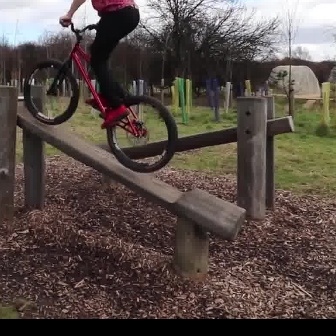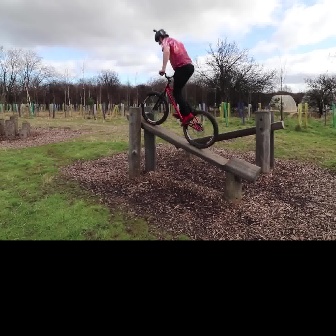
  Please identify the target specified by the bounding box [21,16,177,172] in the first image and locate it in the second image. Return the coordinates in [x_min,y_min,x_max,y_max] format.
Answer: [140,70,218,148]